Capuchin Soup Kitchen

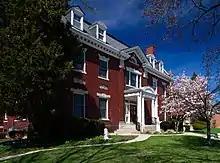
Capuchin Soup Kitchen's Jefferson House residential substance use disorder treatment center

Rosa Parks Children's Program caters children from 6–12 years old to enhance their art skills and reading skills. They host a Summer Peace Camp which is a 3-week program where they teach children on channelizing their energy by learning how to cope with violence through art, music, and dance.